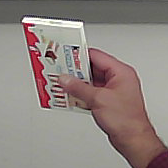
Product: kinder_chocolate